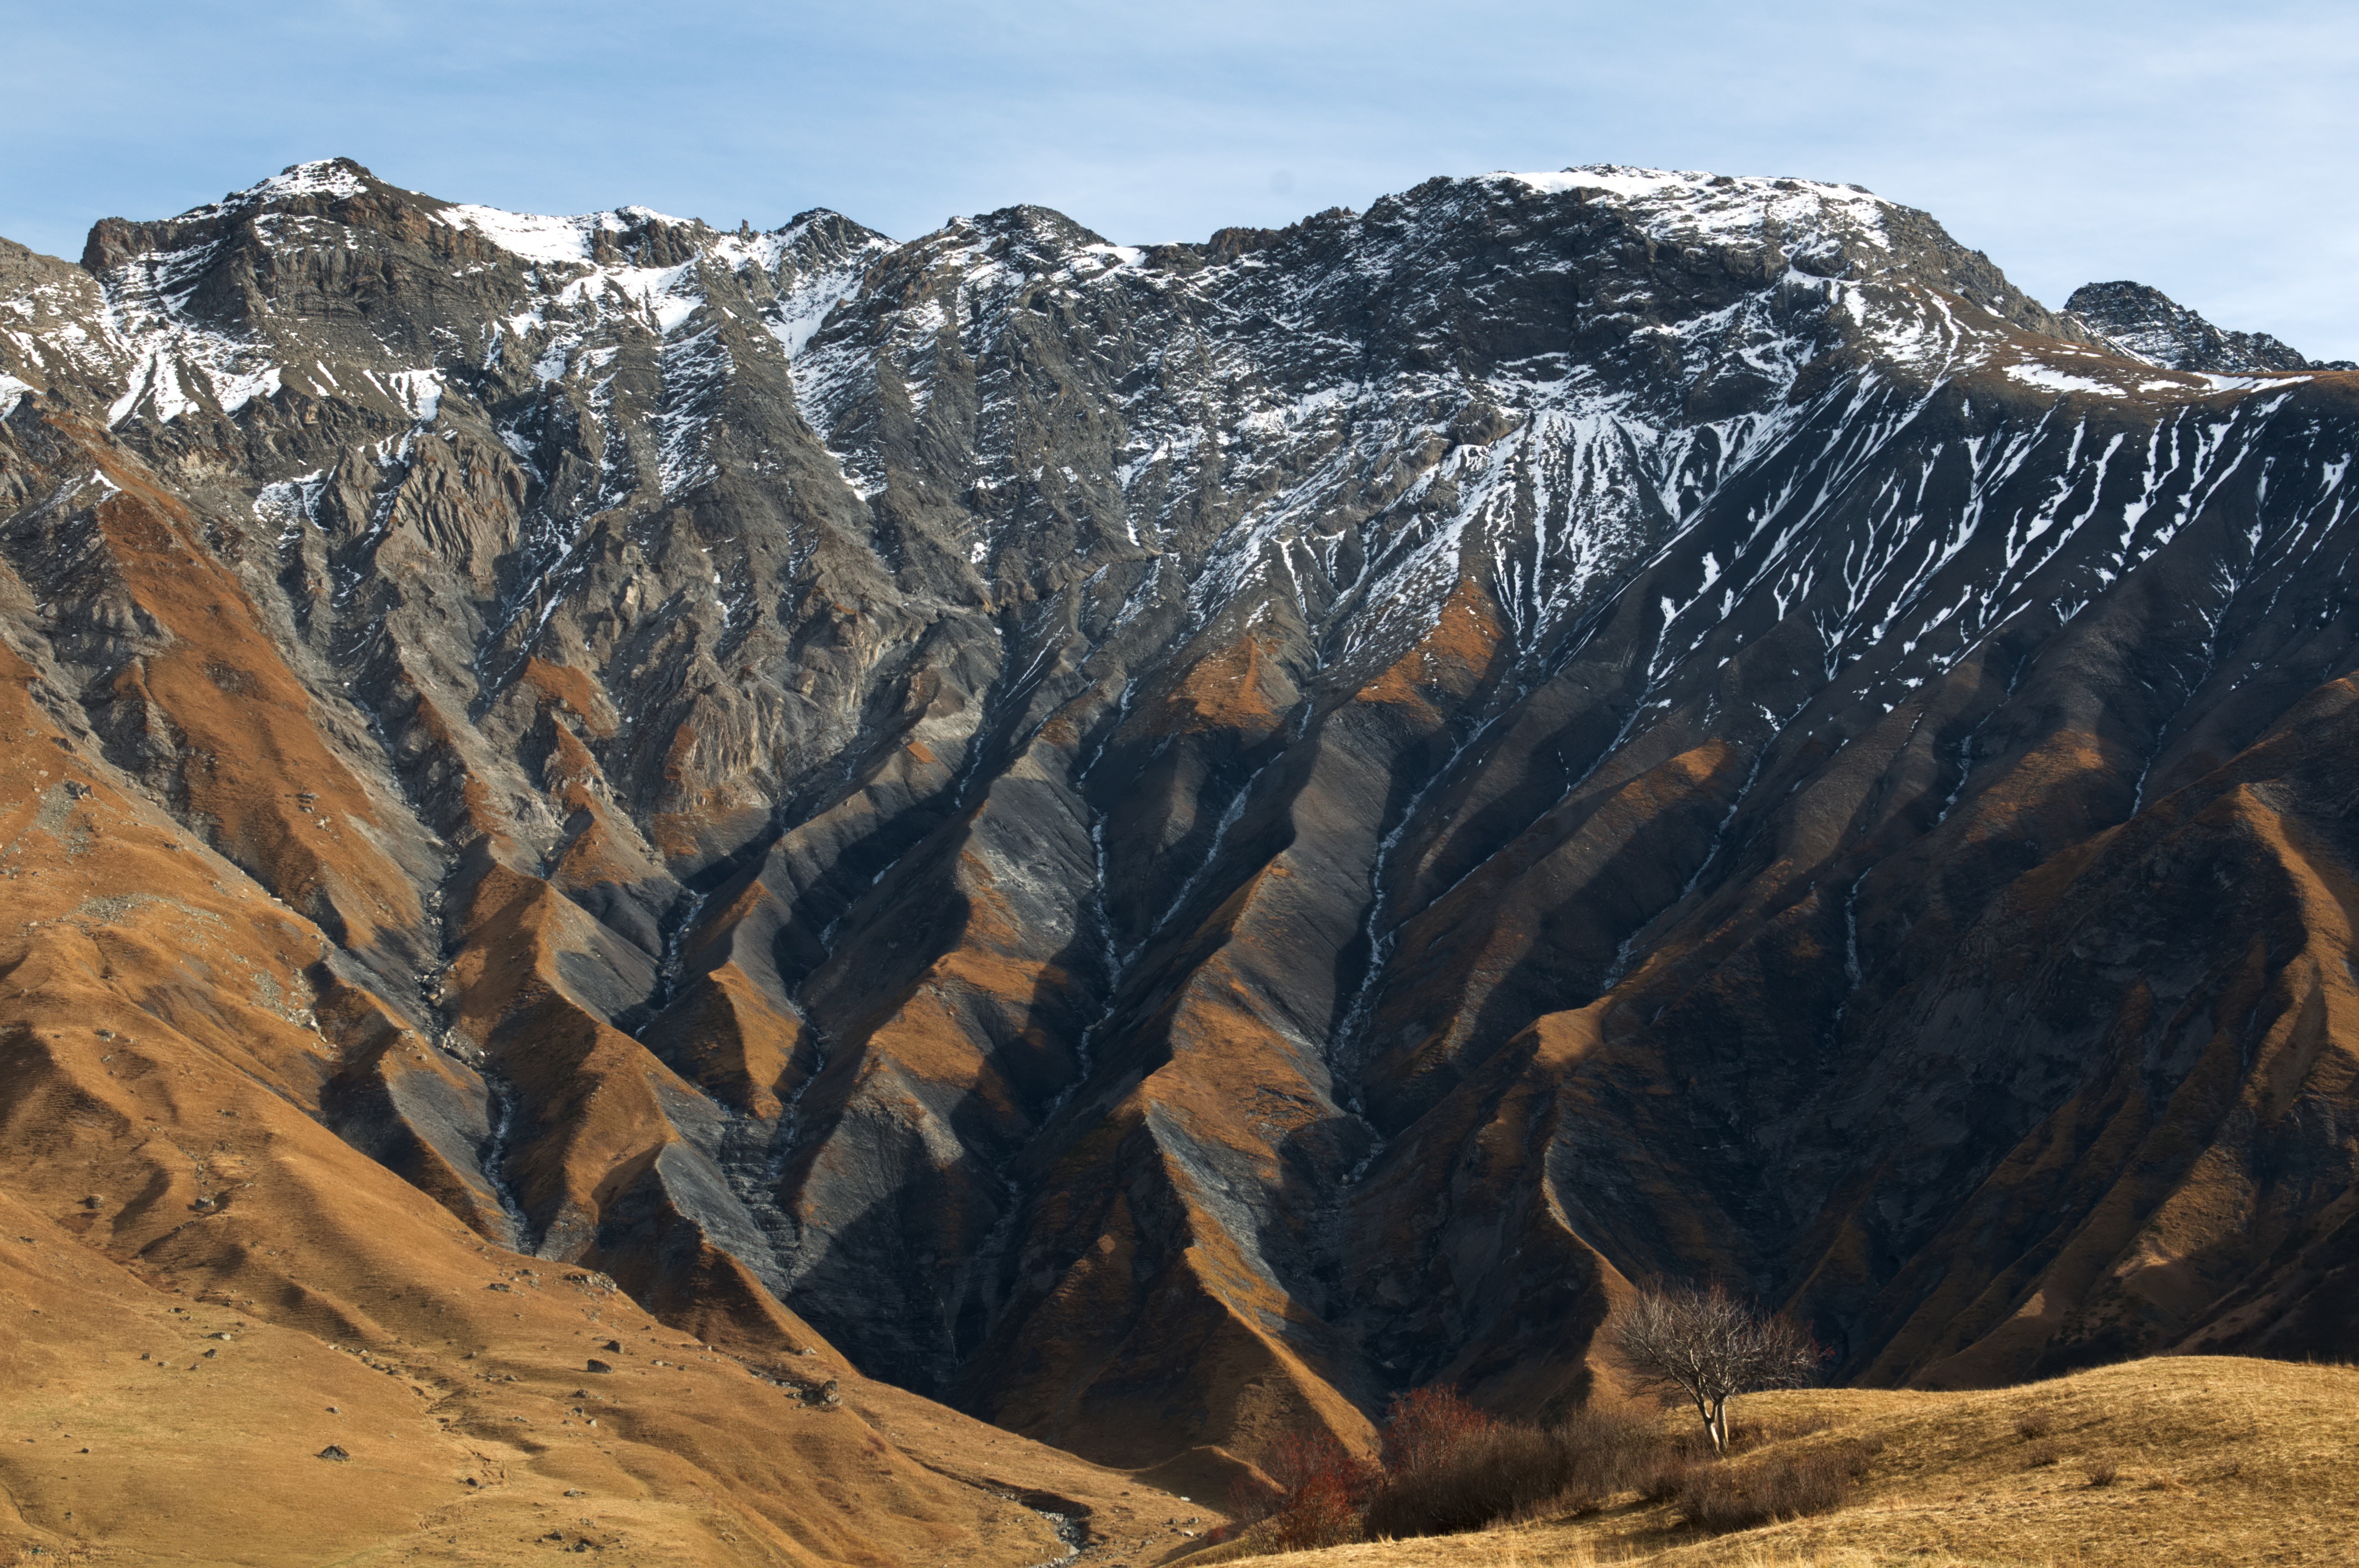
landscape, rock, wilderness, mountain, snow, adventure, valley, mountain range, formation, cliff, terrain, national park, ridge, summit, erosion, mountain peak, geology, badlands, plateau, wadi, landform, natural environment, geographical feature, mountainous landforms